History of Shepherd's Bush

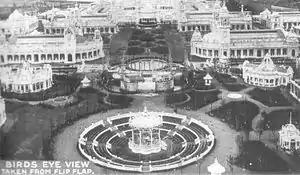
Aerial view from the "Flip Flap" of the "Great White City" of 1908

1908 would also witness The Franco-British Exhibition (also known as "The Bush Exhibition", and as "Elite Gardens"), a large public fair, which attracted 8 million visitors and celebrated the Entente Cordiale signed in 1904 by the United Kingdom and France. The exhibition buildings were clad in gleaming white marble, and the attraction was soon dubbed the "Great White City". The nickname stuck, and White City is today the formal name for the area just to the north of Shepherd's Bush.